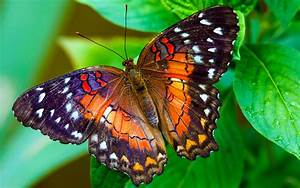
Label: farfalla